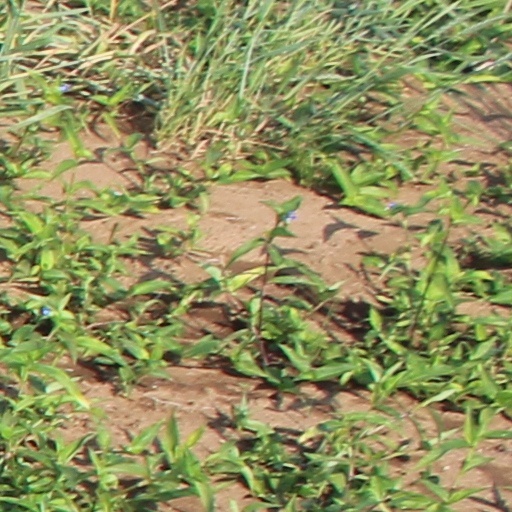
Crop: wheat